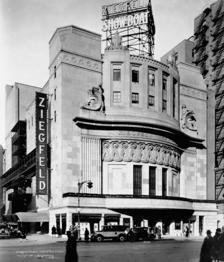
Building: Ziegfeld Theatre (1927)
Country: United States of America
Year built: 1927
Former Broadway theater in Manhattan, New York This article is about the 1927 Broadway theater. For the 1969 movie theater, see Ziegfeld Theatre (1969) . Ziegfeld Theatre Ziegfeld Theatre during the run of Show Boat (1927–29) Address 1341 Sixth Avenue Manhattan , New York City United States Coordinates 40°45′45″N 73°58′43″W / 40.76256°N 73.97873°W / 40.76256; -73.97873 Owner Florenz Ziegfeld, Jr. Type Broadway Capacity 1,638 Construction Opened February 2, 1927 ( 1927-02-02 ) Demolished 1966 Architect Joseph Urban and Thomas W. Lamb The Ziegfeld Theatre was a Broadway theatre located at 1341 Sixth Avenue , corner of 54th Street in Manhattan , New York City . It was built in 1927 and despite public protests, it was razed in 1966. History With a seating capacity of 1,638, the Ziegfeld Theatre was named for the famed Broadway impresario Florenz Ziegfeld, Jr. , who built it with financial backing from William Randolph Hearst . Designed by Joseph Urban and Thomas W. Lamb , it opened February 2, 1927, with the musical Rio Rita . The theater's second show was also its most famous— Jerome Kern 's landmark musical Show Boat , which opened December 27, 1927, and ran for 572 performances. Due to the decline in new Broadway shows during the Great Depression , the theater became the Loew's Ziegfeld in 1933 and operated as a movie theater until showman Billy Rose bought it in 1944. NBC leased the Ziegfeld Theatre for use as a television studio from 1955 to 1963. The Perry Como Show was broadcast from the theater beginning in 1956. It was also used to present the televised Emmy Awards program in 1959 and 1961. In 1963 the Ziegfeld Theatre reopened as a legitimate Broadway theater. This was short-lived, however, as Rose began to assemble abutting properties for a new real estate project. The musical Anya , which opened November 29, 1965, for 16 performances, was the last musical to play at the theater, which was torn down in 1966 to make way for a skyscraper, the Fisher Bros. Burlington House . Fragment of the Joseph Urban facade of the Ziegfeld Theatre "The Ziegfeld was one of those buildings that went just a few years too soon," wrote architectural critic Paul Goldberger . "Had it been able to hold on just a bit longer, a later age would surely have seen its value and refused to sanction its destruction." A fragment of the Joseph Urban facade, a female head, can be seen in front of the private home at 52 East 80th Street. The box from the cornerstone and its contents are held by the Billy Rose Theatre Division of the New York Public Library for the Performing Arts . Notable Broadway premieres Rio Rita (1927) Show Boat (1927–29) Ziegfeld Follies of 1931 (1931) Brigadoon (1947–48) Gentlemen Prefer Blondes (1949–51) Kismet (1953–55) Foxy (1964) Notable Broadway revivals The Red Mill (revised version) (1945) Show Boat (revised version) (1946–47) Of Thee I Sing (1951) Music in the Air (1951) Antony and Cleopatra and Caesar and Cleopatra on alternate nights (1951–52). ( Laurence Olivier and Vivien Leigh with the Old Vic company, imported from London .) Porgy and Bess (1952) (The famous world tour production featuring Leontyne Price , Cab Calloway , and William Warfield .) References